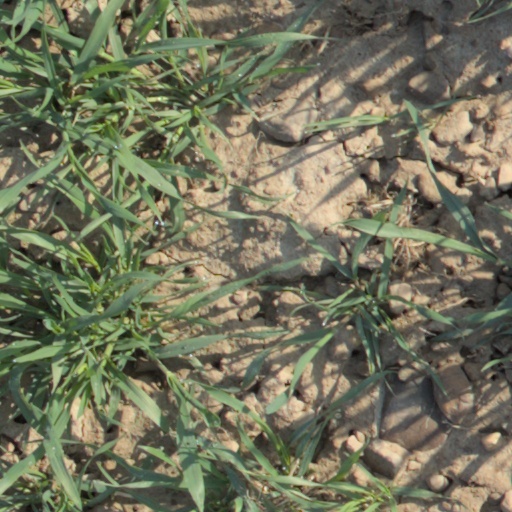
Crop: wheat